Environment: real
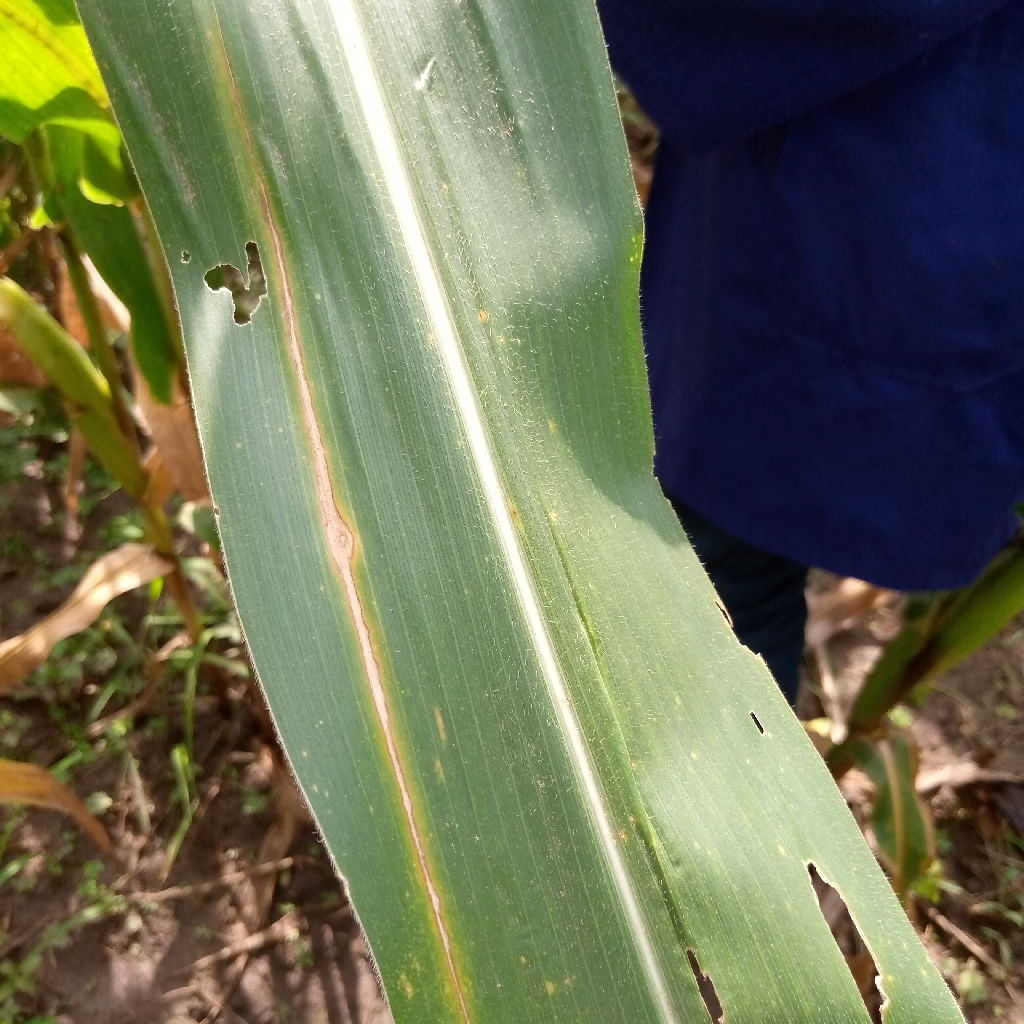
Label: northern_corn_leaf_blight